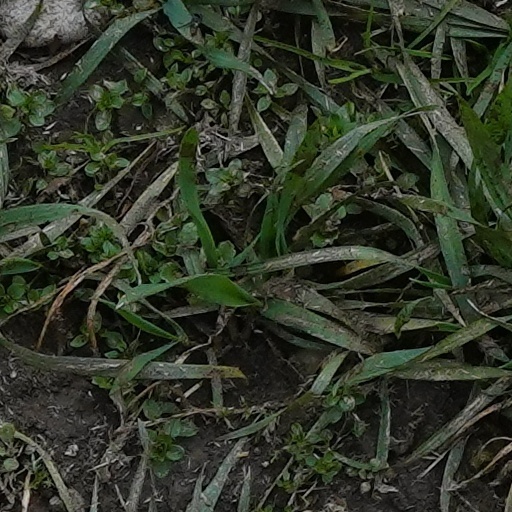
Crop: wheat